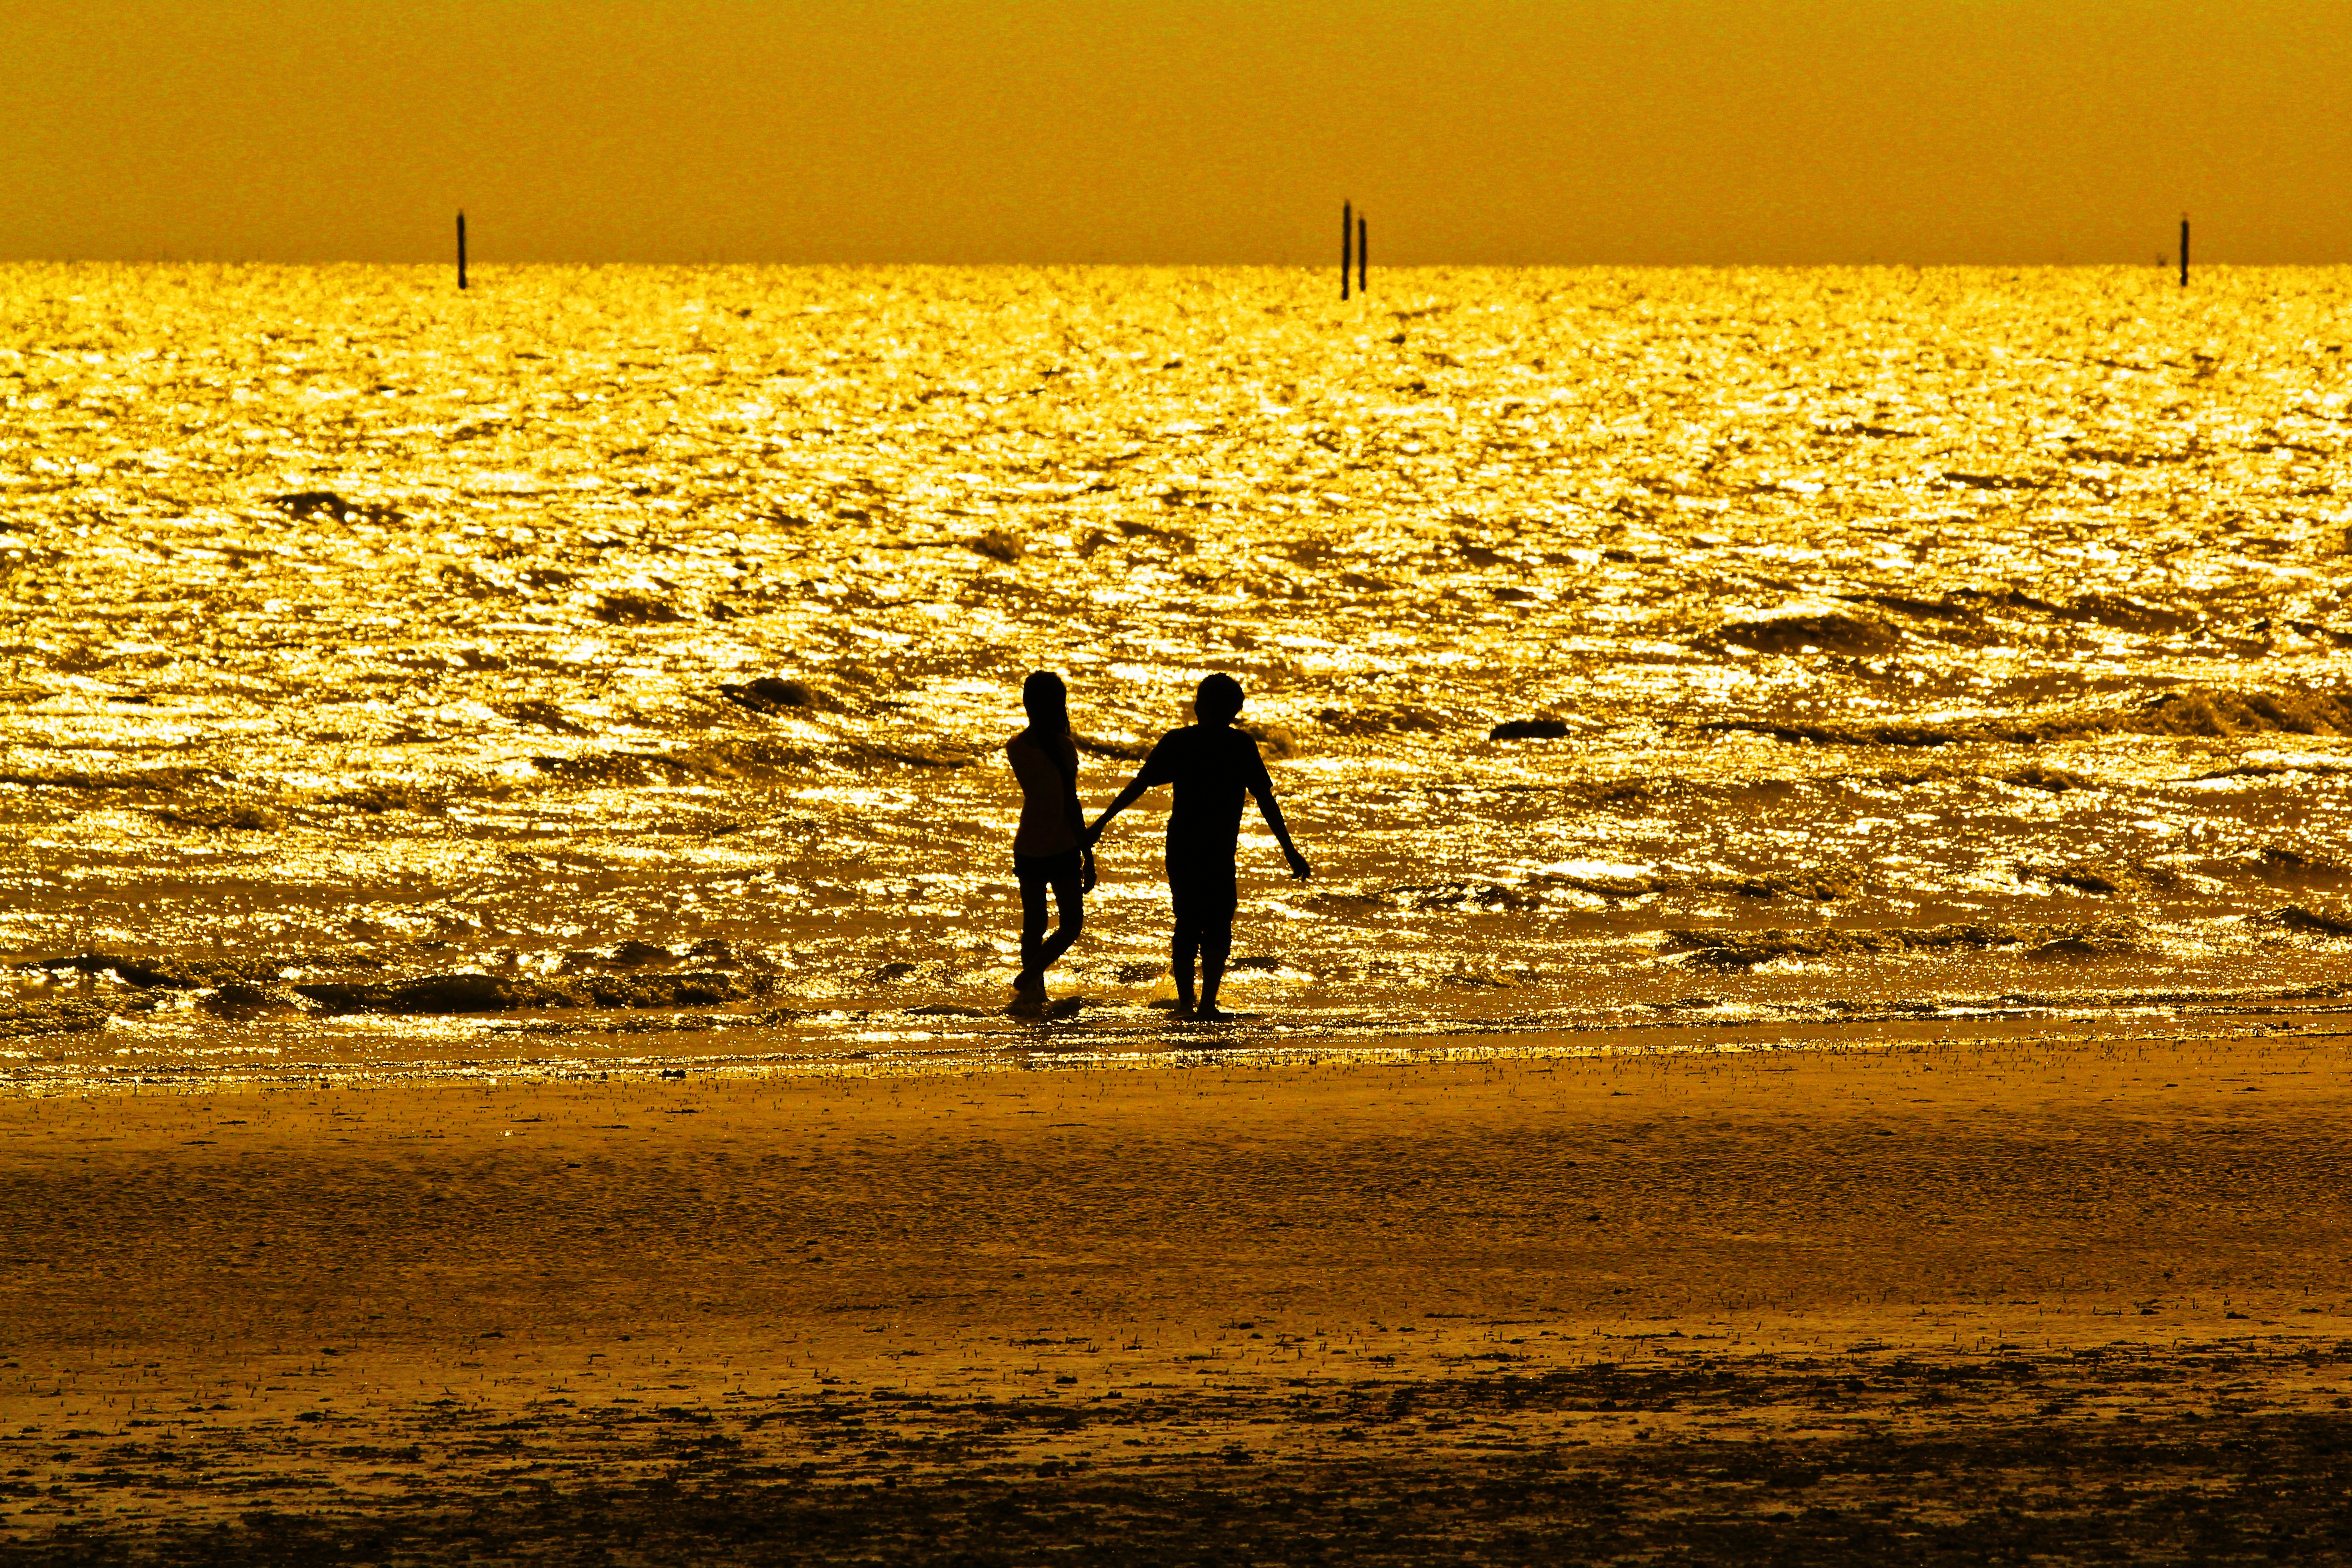
beach, sea, coast, sand, horizon, woman, sunset, field, sunlight, morning, shore, walk, evening, romance, agriculture, thailand, tour, gold, hand in hand, men s, mudflat, black shadow, couple pictures, grass family